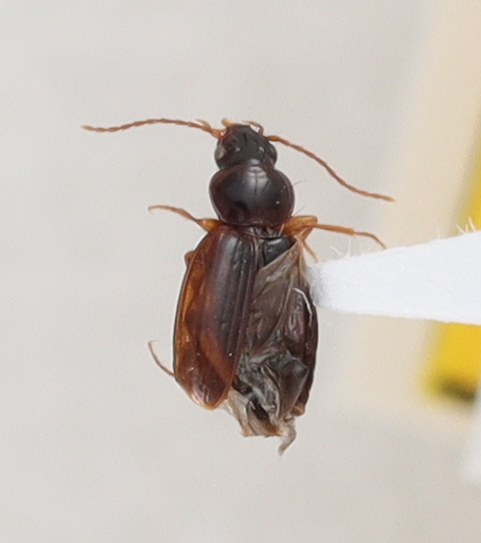
Scientific name: Trechus obtusus
Plot: 14
Trap: S
Collected: 20201013